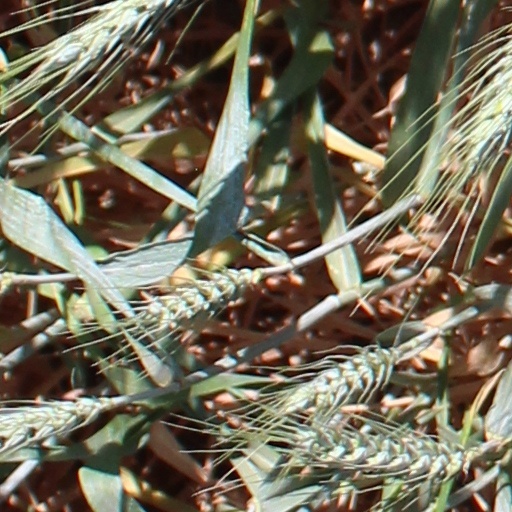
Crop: wheat